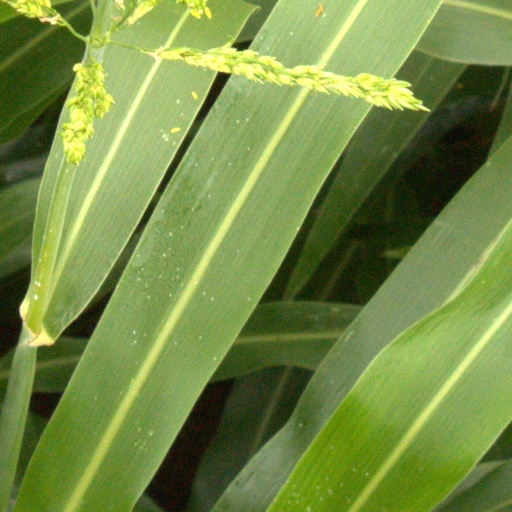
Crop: sorghum